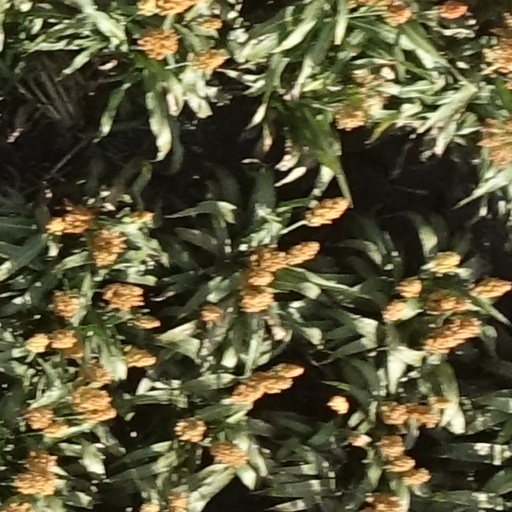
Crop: sorghum